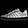
Label: Sneaker